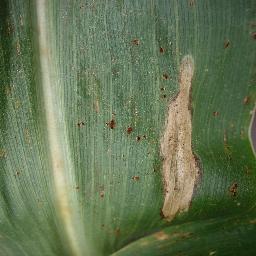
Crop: corn
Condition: (maize)_northern_blight